Joe Hewitt (programmer)

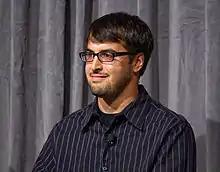
Joe Hewitt at YUIConf in 2010

Joe Hewitt is an American software programmer who is best known for his work on the Firefox web browser and related software development tools like Firebug and DOM Inspector.